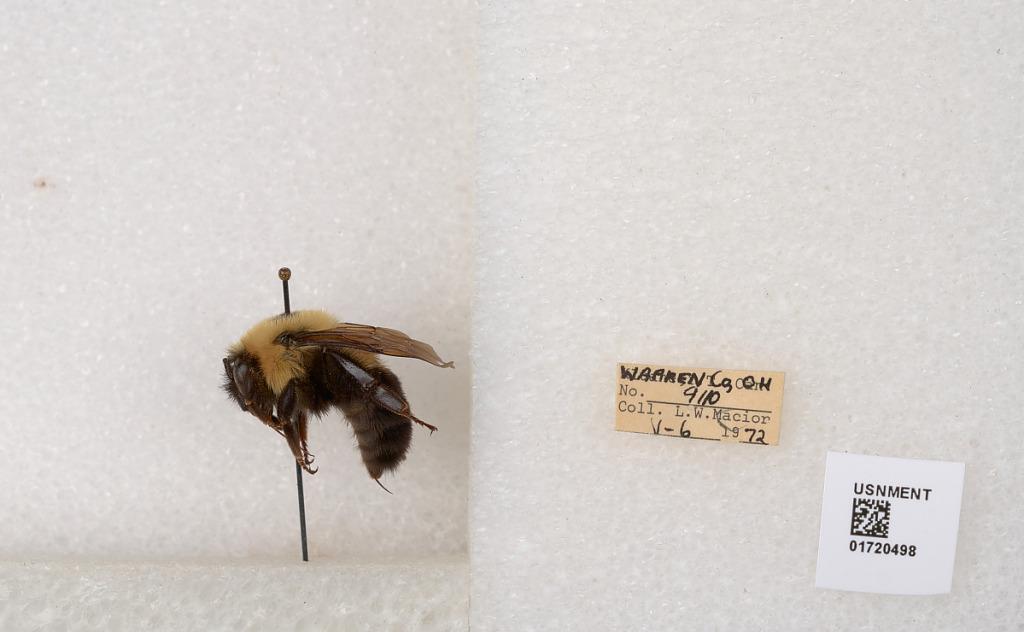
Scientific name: Bombus bimaculatus Cresson
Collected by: L. Macior
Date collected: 1972-5-6
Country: United States
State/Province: Ohio
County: Warren
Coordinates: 39.4276, -84.1668